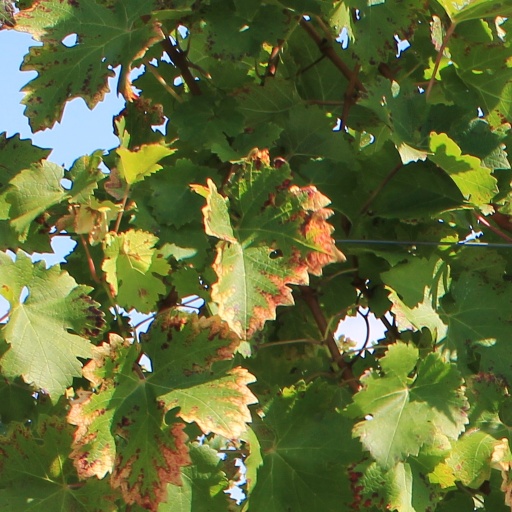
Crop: grape